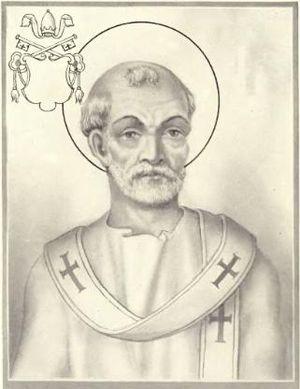
Eusèbe, mort en Sicile en 309 ou 310, est un évêque de Rome dont l'épiscopat prend place entre le 18 avril et le 21 octobre 308, 309 ou 310.